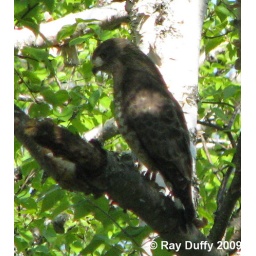
A Broad-winged Hawk perches in a tree along the road at Whiteface Mountain, NY. Photographed on 06/06/09.